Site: brandenburg
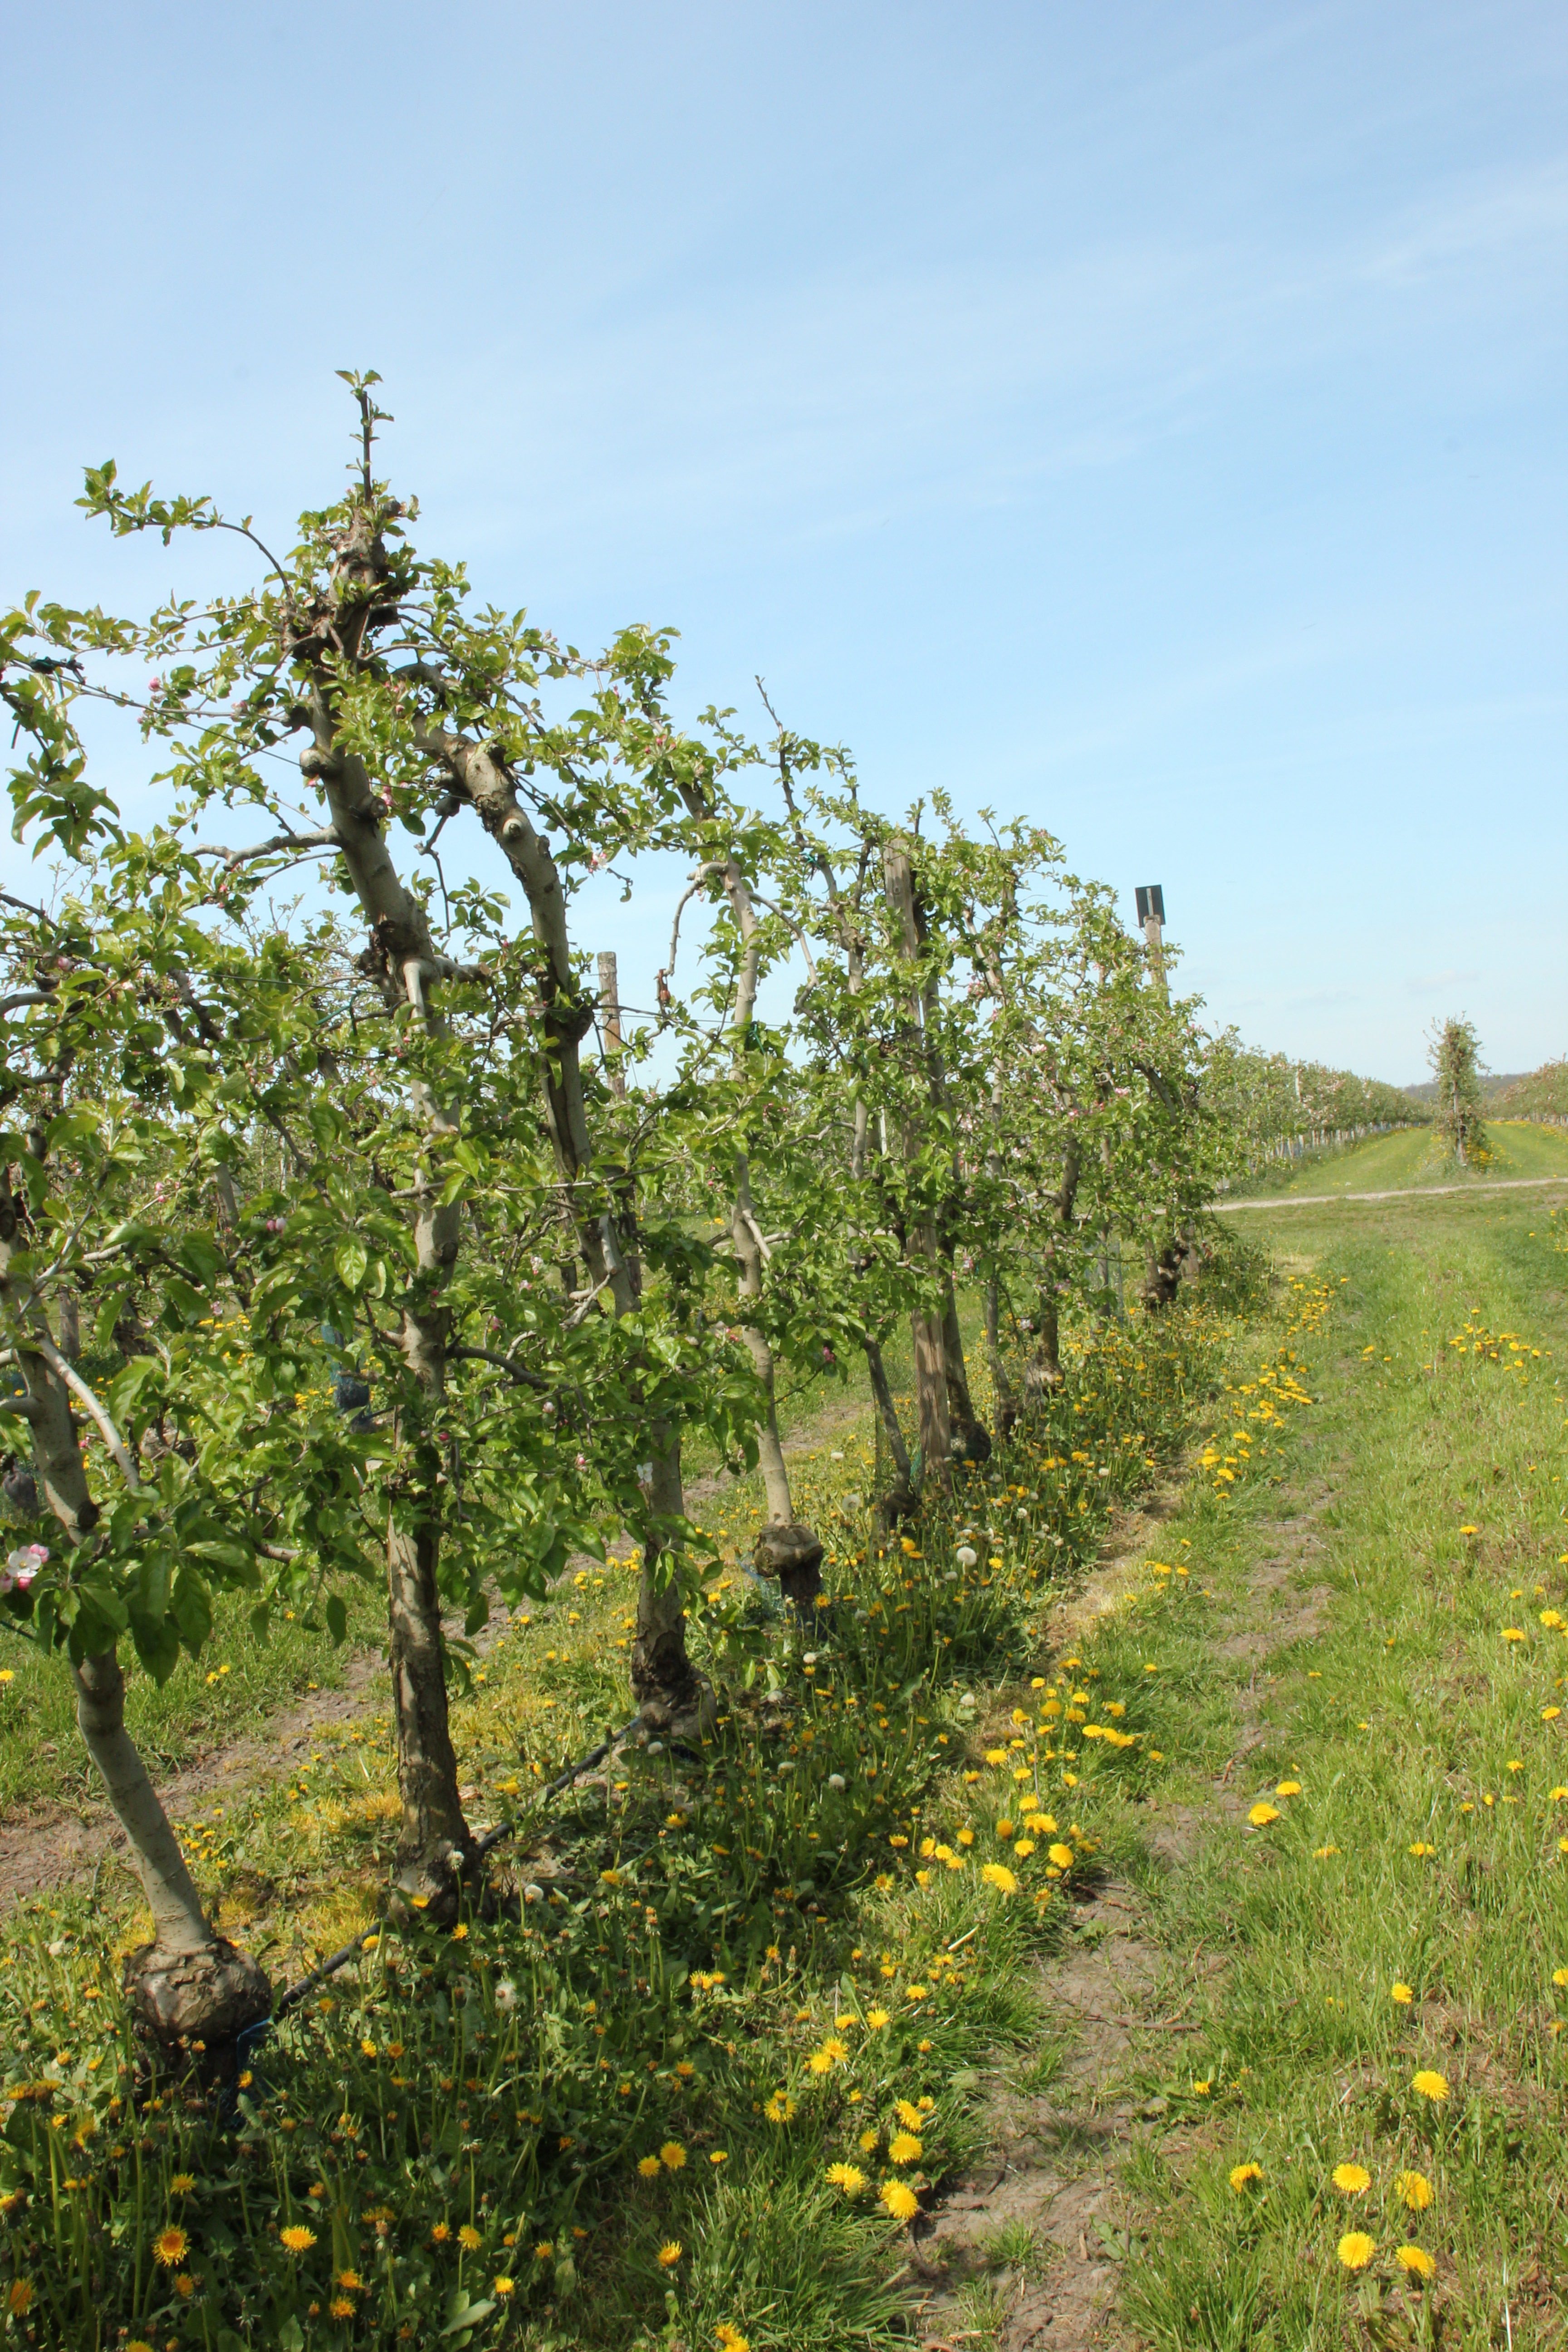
Growth stage (BBCH 60): Flowering